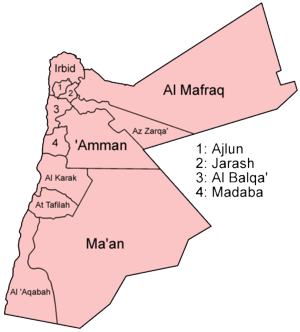
Jordan / Administrativ inddeling
Jordans guvernementer.
Jordan er et land i Mellemøsten øst for Jordanfloden. Landet ligger mellem Syrien, Irak, Saudi-Arabien, Israel og Vestbredden.